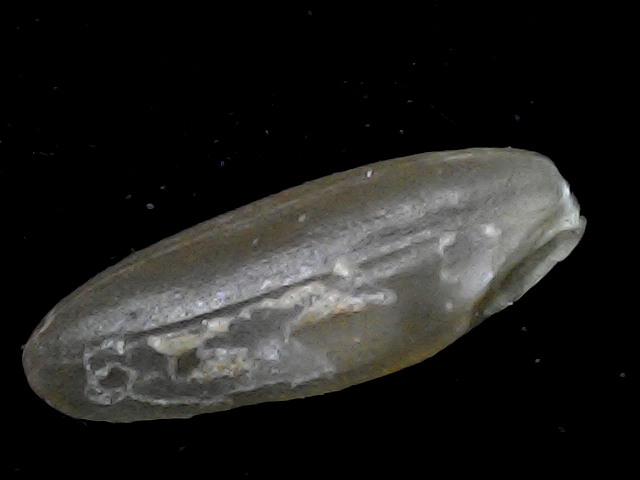
Rice variety: BR23